Nobody's Fool (1936 film)

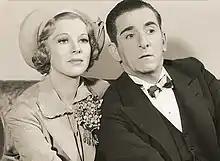
Glenda Farrell and Edward Everett Horton in "Nobody's Fool" (1936)

"The New York Times" movie review said: "Nobody's Fool, which moved into the Albee Theatre in Brooklyn yesterday with Universal's splendid picturization of "Show Boat," makes its chief bid for fame as a harbinger of Summer doldrums in the cinema. A feeble mélange of soporific comedy and far-fetched melodrama, the new film works an unfair hardship on such talented comedians as Edward Everett Horton, Glenda Farrell and Warren Hymer—not to mention its audience. Put together with apparently more speed than inspiration, the film narrates the oft told story of a country yokel who comes to Manhattan and outsmarts a gang of real estate racketeers intent on defrauding a nice old lady of three feet of property in Fifty-third Street. That's the gist of "Nobody's Fool", which would probably make a compact three-reeler."